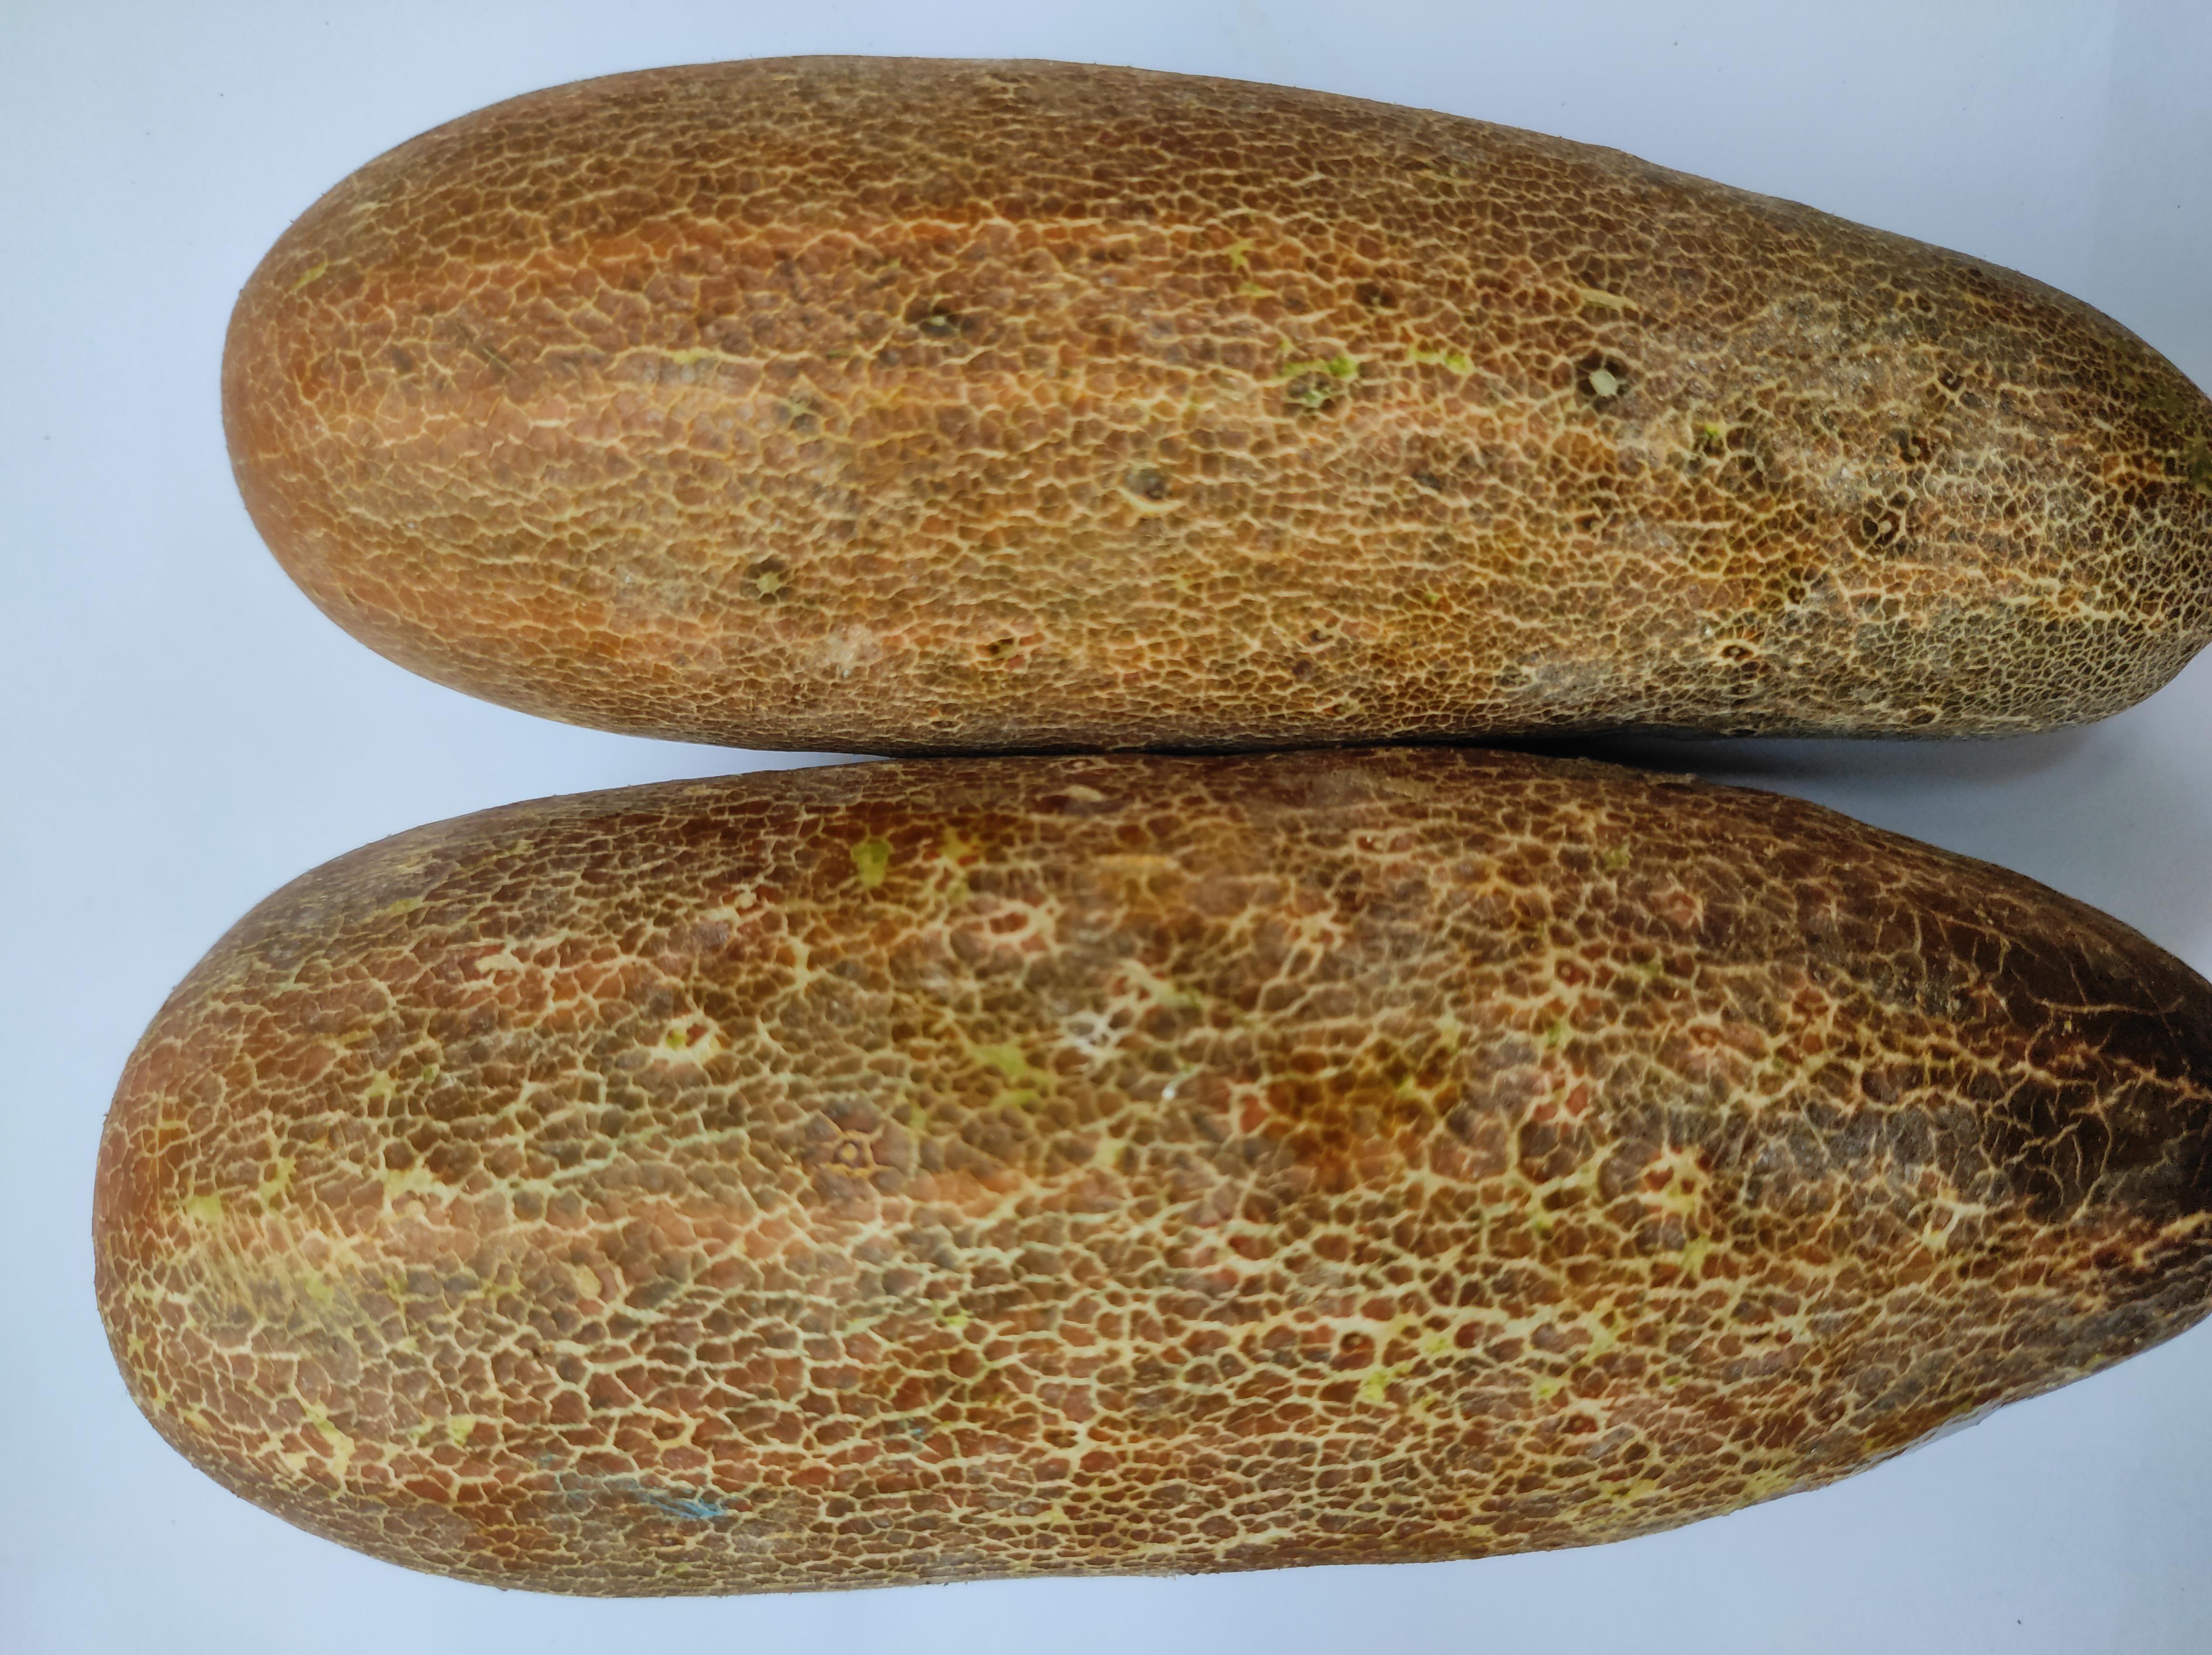
Label: Cucumber